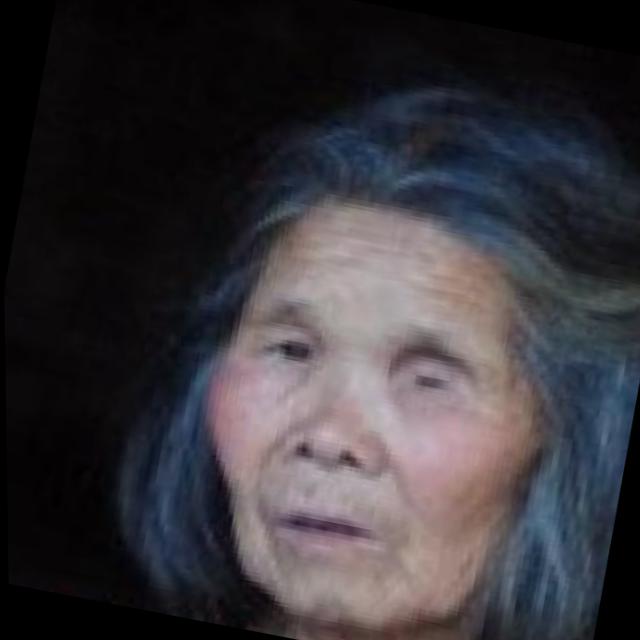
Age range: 65+